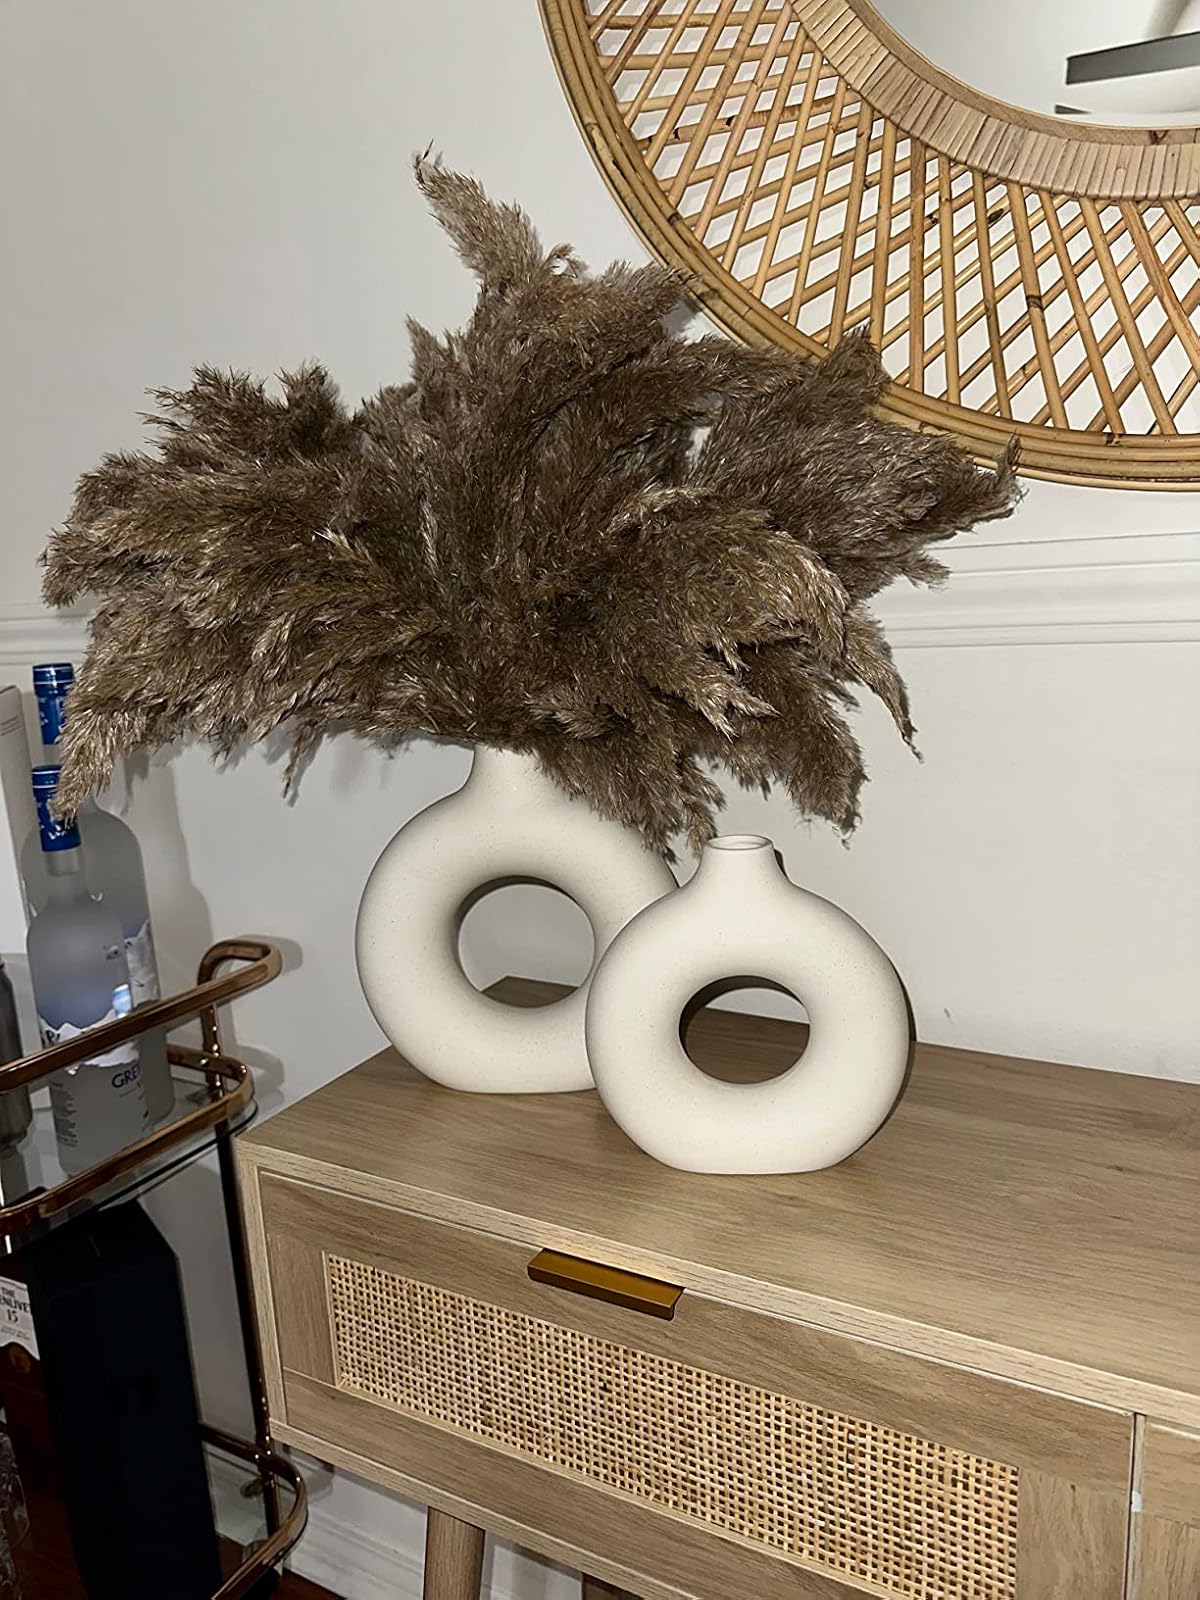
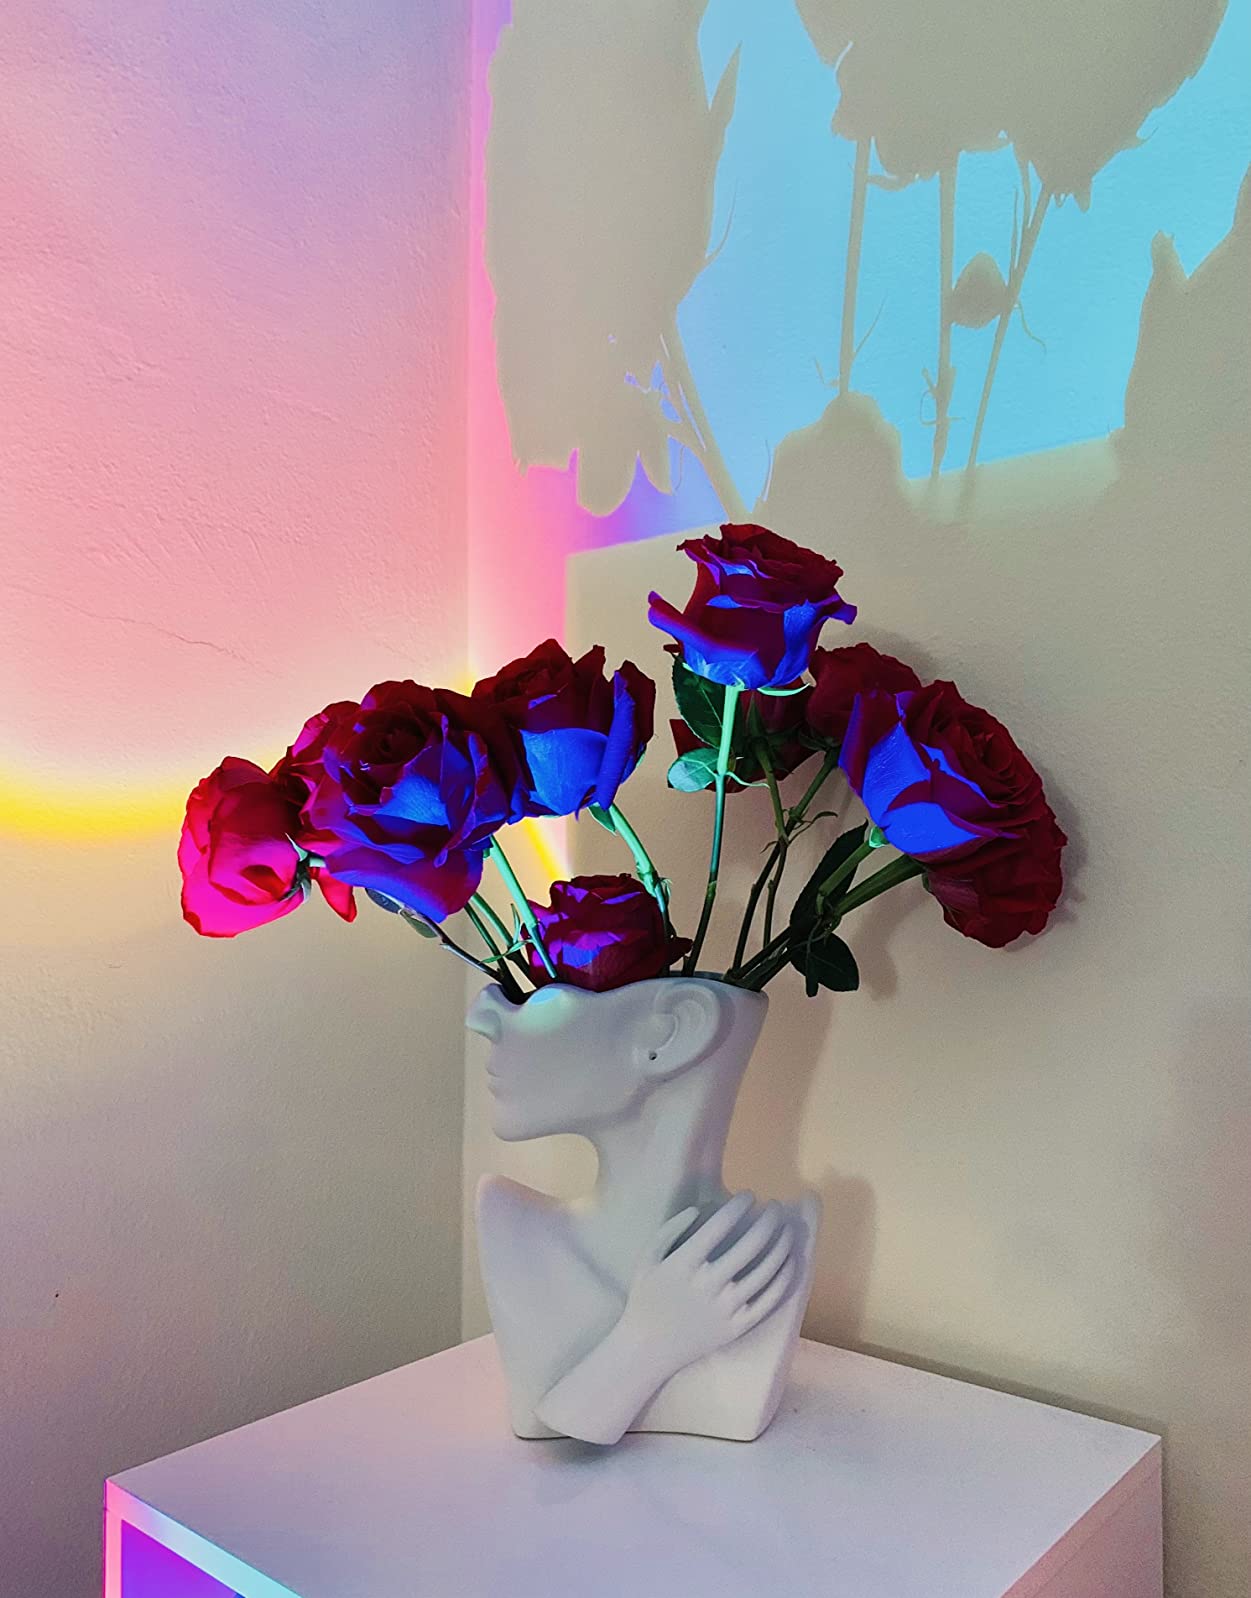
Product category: vase
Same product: no